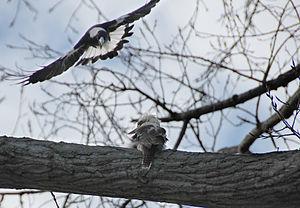
Le Cassican flûteur est une espèce de passereaux noir et blanc de taille moyenne originaire d'Australie et du sud de la Nouvelle-Guinée. Unique membre du genre Gymnorhina de la famille des Artamidae, l'espèce est étroitement apparentée aux autres cassicans, qui appartiennent au genre Cracticus. Elle a, pendant un temps, été divisée en trois espèces distinctes, mais des zones d'hybridation entre les différentes formes ont renforcé l'idée qu'il s'agissait d'une seule population avec plusieurs sous-espèces, dont neuf sont maintenant reconnues.